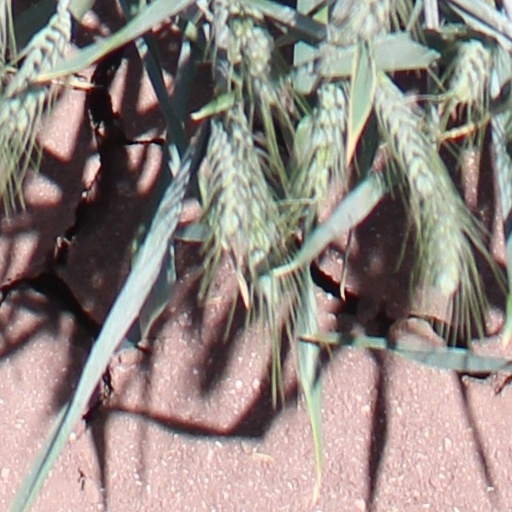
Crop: wheat